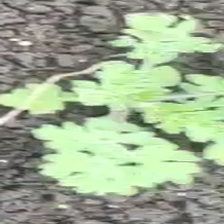
Weed species: Gajar_gavat_(Parthenium hysterophorus)